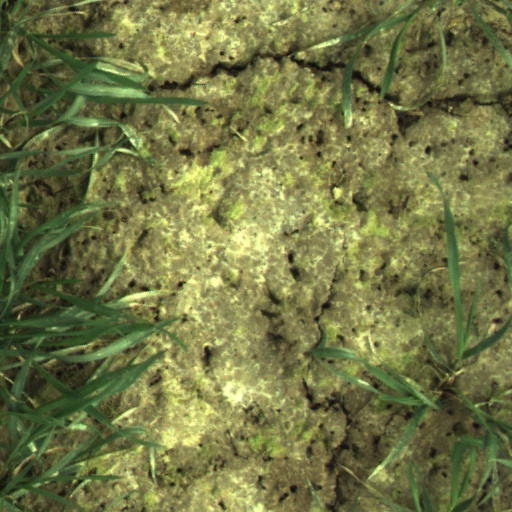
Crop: wheat